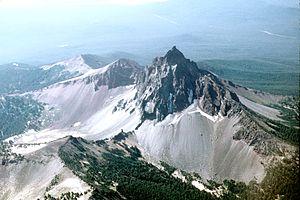
Le mont Thielsen, Mount Thielsen en anglais, est un volcan éteint s'élevant à 2 799 mètres d'altitude dans la chaîne des Cascades, dans le Sud-Ouest de l'Oregon aux États-Unis. Il a la particularité d'être un stratovolcan reposant sur un volcan bouclier, témoins de sa composition intermédiaire dominée par du basalte andésitique. Il a cessé d'être actif depuis plusieurs dizaines voire centaines de milliers d'années et a ensuite connu une forte érosion sous l'effet des glaciations. Son aspect pyramidal lui vaut de nombreux impacts de foudre et la formation, à sa cime, d'une variété rare de fulgurite découverte seulement un an après la première ascension de la montagne par E. E. Hayden en 1883. Le sommet est nommé d'après un ingénieur du rail ayant joué un rôle majeur dans la construction du chemin de fer qui a permis le désenclavement de la région. La faune et la flore sont protégées au sein de la réserve intégrale du Mont Thielsen et de deux forêts nationales. Si elles sont traversées en randonnée par le sentier du Pacific Crest Trail, le sommet lui-même est relativement technique et peu gravi.